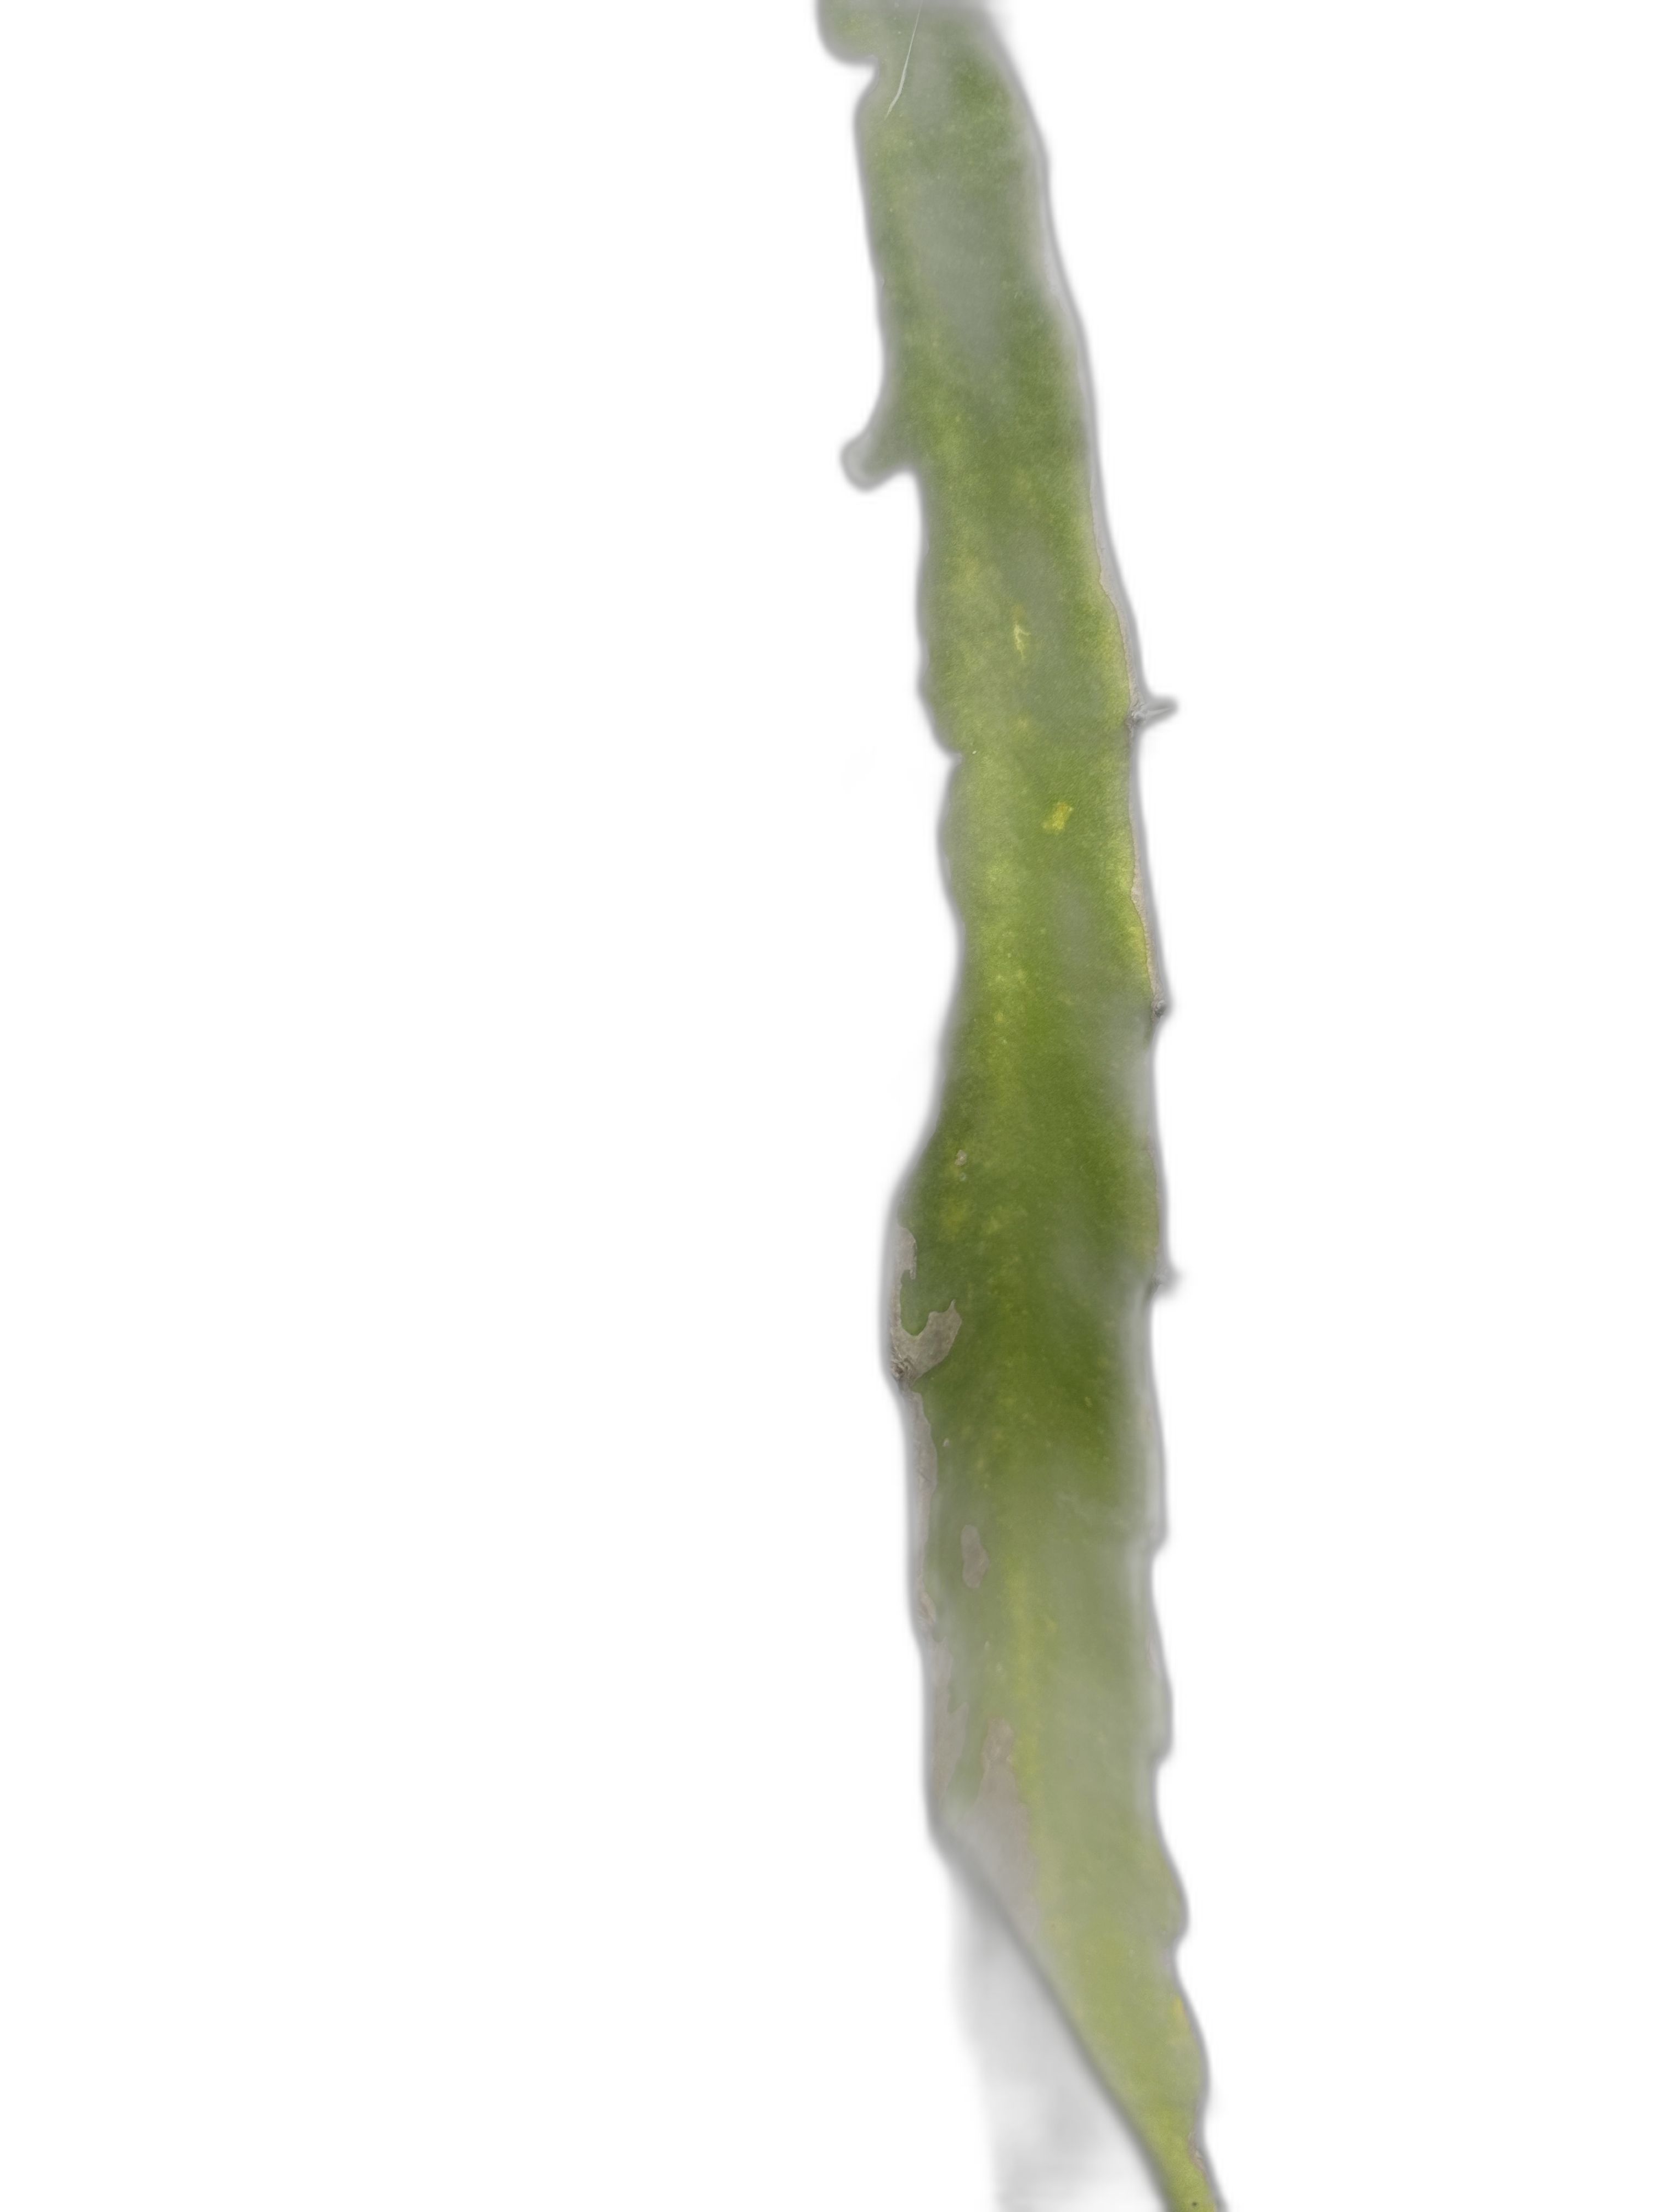
Label: Bad leaf